Cartoon Network (Asia)

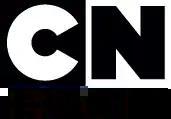
Logo of Cartoon Network Taiwan

Cartoon Network Asia has a country-specific feed for Taiwan that has been available on cable and satellite since October 6, 1994. It is broadcast in both Taiwanese Mandarin and English.